Bristol Aeroplane Company

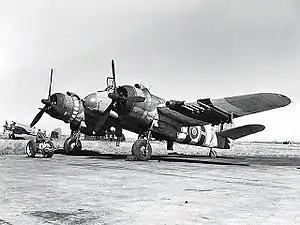
The Bristol Beaufighter

During the Second World War, Bristol's most important aircraft was the Beaufighter heavy two-seat multirole aircraft, a long-range fighter, night fighter, ground attack aircraft and torpedo bomber. The type was used extensively by the RAF, other Commonwealth air forces and by the USAAF. The Beaufighter was derived from the Beaufort torpedo bomber, itself a derivative of the Blenheim.